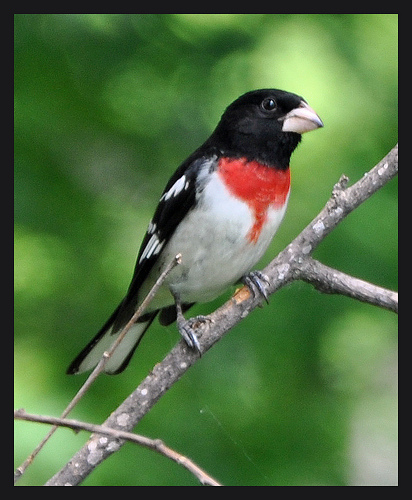
this small bird has a cherry red chest plate that leads down into a white underside or up into an all black mask.
this bird has a black crown, a red breast, and a white belly.
a compact bird with large head covered in black feathers with red upper chest and white belly.
a small bird with a good variety of colors such as white on his belly and red coming onto his breast , he also has a black back and wingbars with some white in some areas of it with a small khaki bill.
this small bird has a black head, a red nape, a white breast, and white wingbars on its black wings.
this bird has wings that are brown and has a red chest and white belly
this colorful bird has a red and white breast, black wings with white wing bars, and white bill.
this small bird has a black head and wings, white beak and belly, and a very distinctive red mark on its upper chest.
this small bird has a large fat bill and is mostly black with a patch of red in the breast which tapers into white in the belly.
this bird has a bright red neck color and a white breast
Species: Rose Breasted Grosbeak